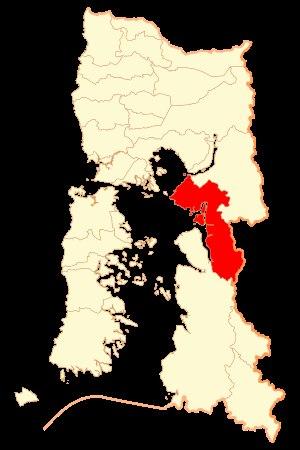
Hualaihué est une commune du Chili située dans la Province de Palena, dans la région des Lacs.